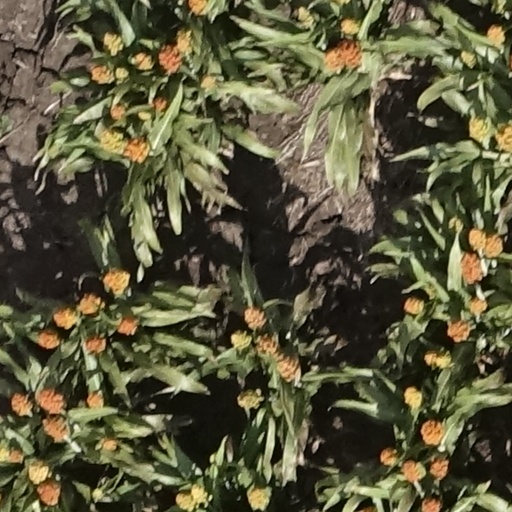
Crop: sorghum